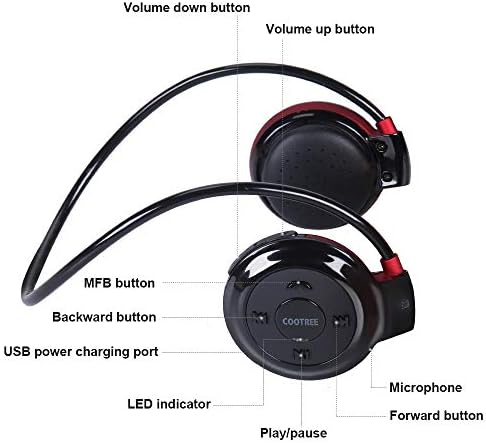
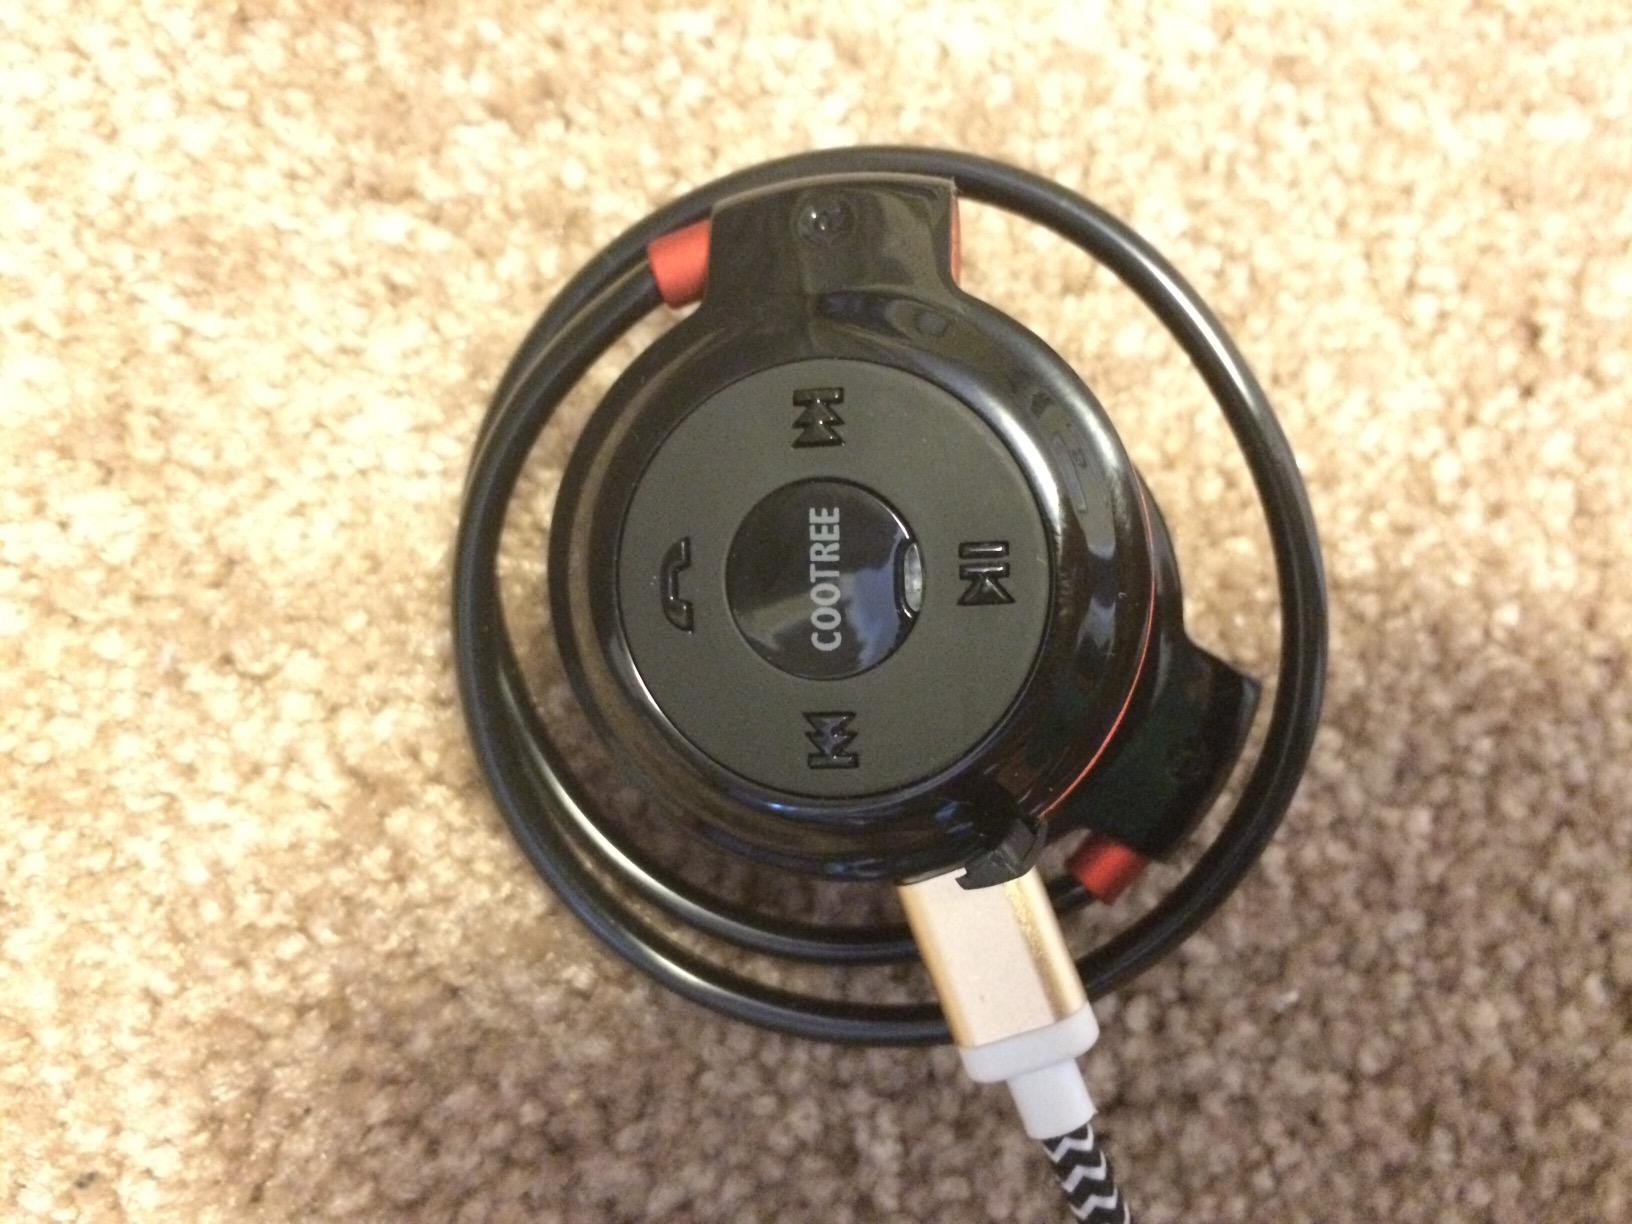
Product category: headphones
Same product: yes